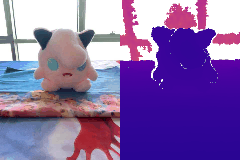
Label: stuffed_toy